Modern history of Saudi Arabia

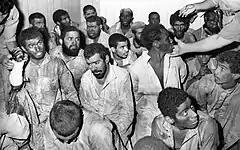
The surviving insurgents of the seizure of the Grand Mosque,1979 under custody of Saudi authorities. c. 1980.

King Khalid succeeded his half-brother King Faisal. During Khalid's reign economic and social development continued at an extremely rapid rate, revolutionizing the infrastructure and educational system of the country; in foreign policy, close ties with the US developed. In 1979, two events occurred which the Al Saud perceived as threatening the régime, and which had a long-term influence on Saudi foreign and domestic policy: